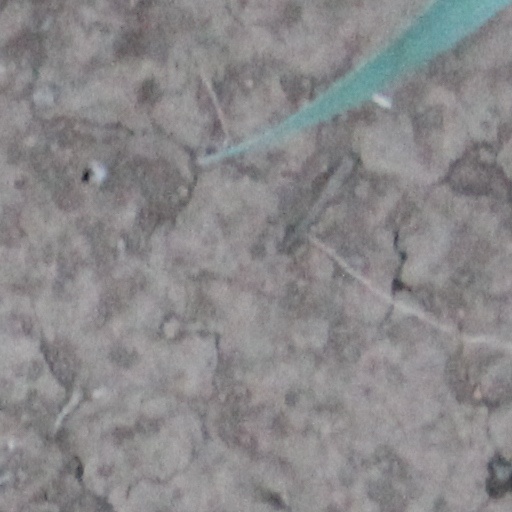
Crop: wheat